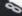
Number: 8